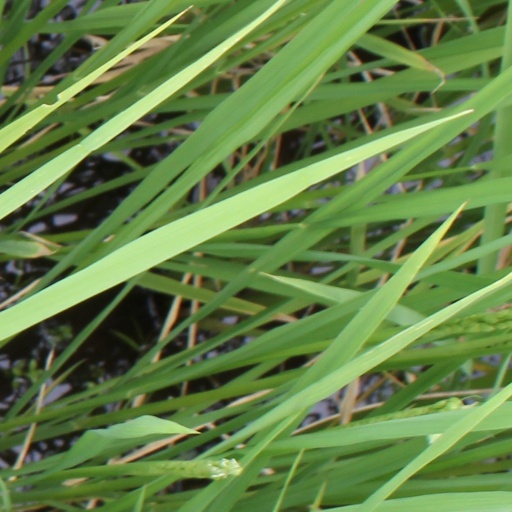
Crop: rice